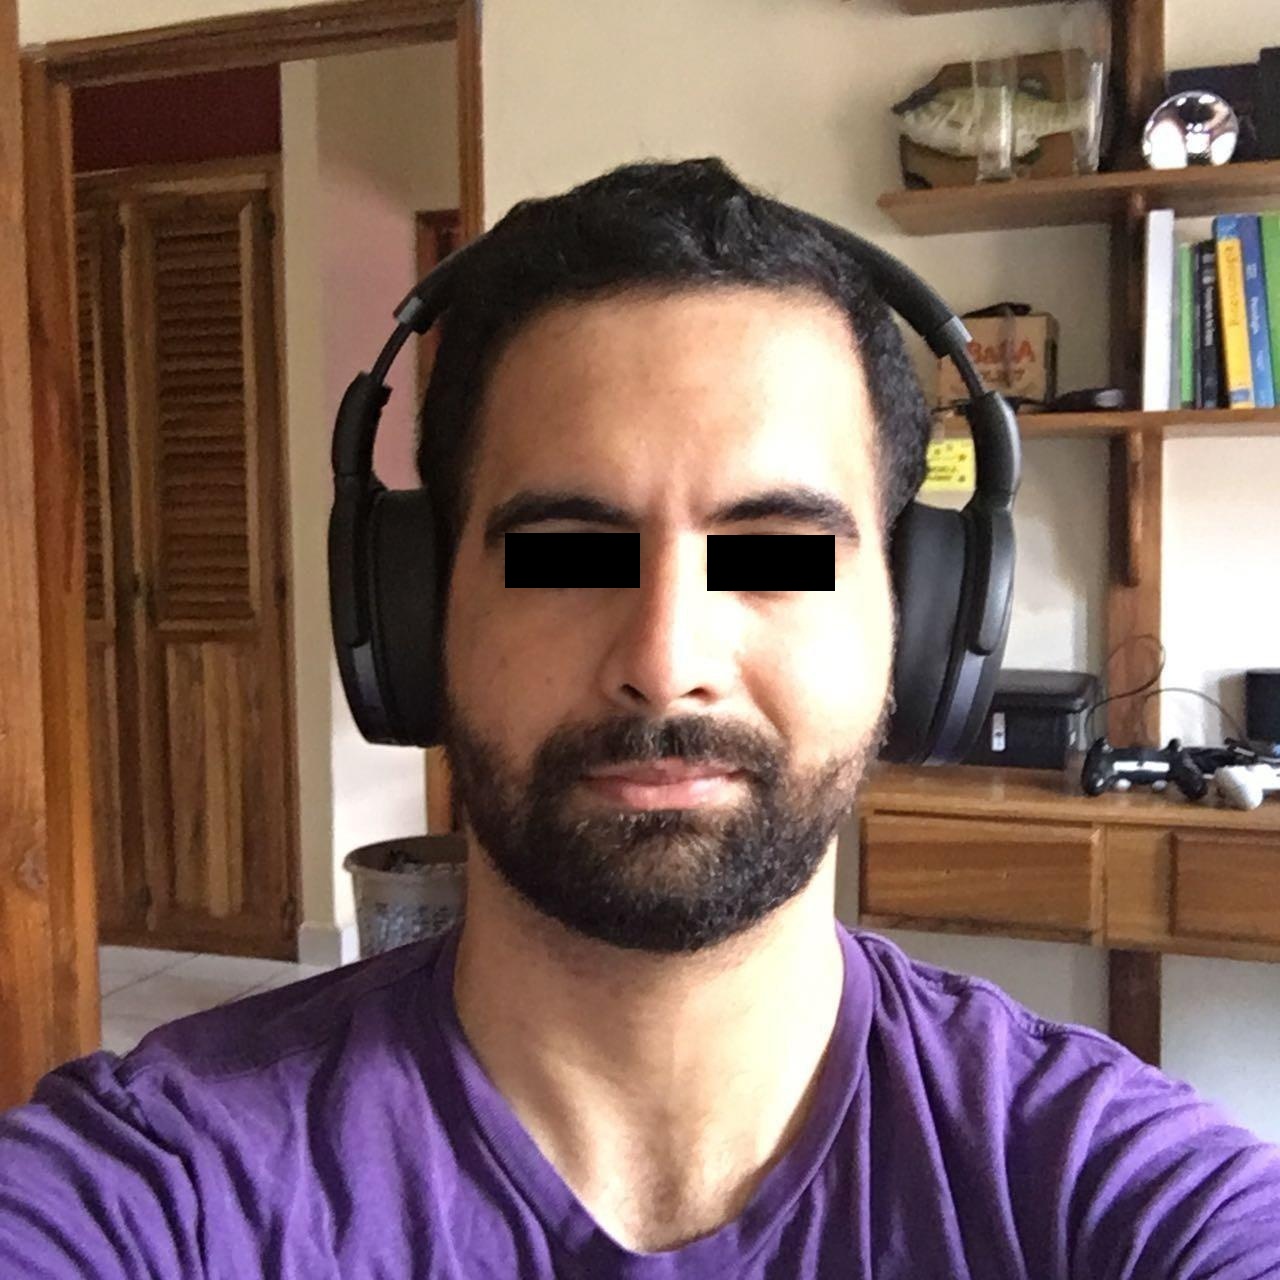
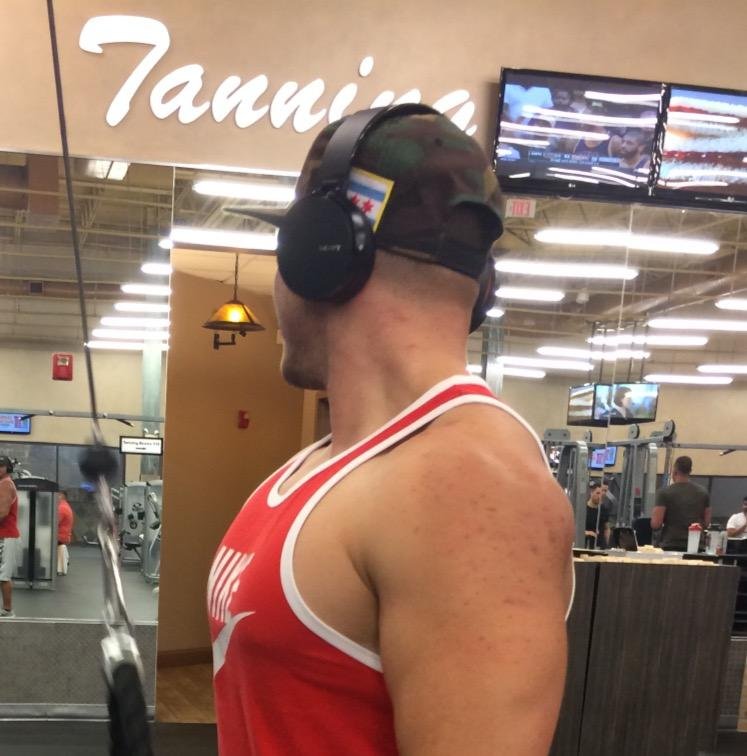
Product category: headphones
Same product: no